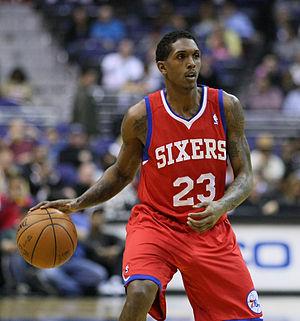
Louis « Lou » Williams est un joueur de basket-ball professionnel évoluant aux postes de meneur de jeu et d'arrière dans l'équipe des Clippers de Los Angeles. Il est drafté par les 76ers à sa sortie du lycée en 2005. Arrière de petite taille pour la NBA, il s'impose comme un redoutable attaquant en sortie du banc. Il remporte trois fois le trophée du NBA Sixth Man of the Year, en 2015, 2018 et 2019, un record qu'il partage avec Jamal Crawford.